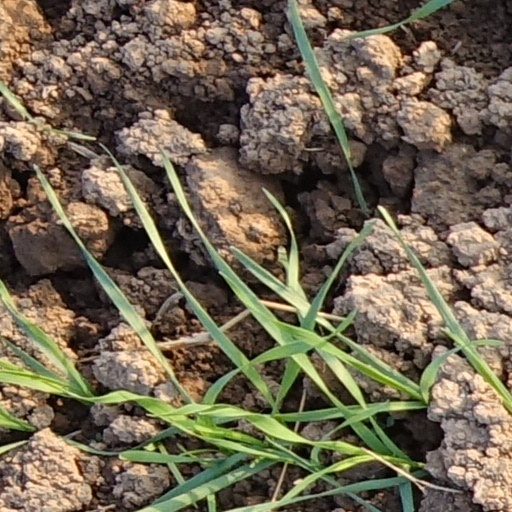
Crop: wheat